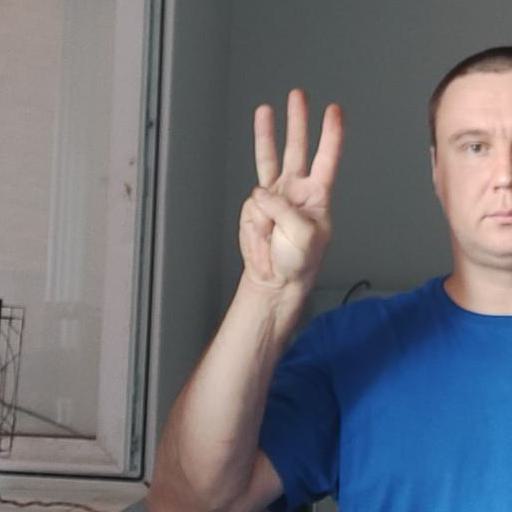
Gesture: three